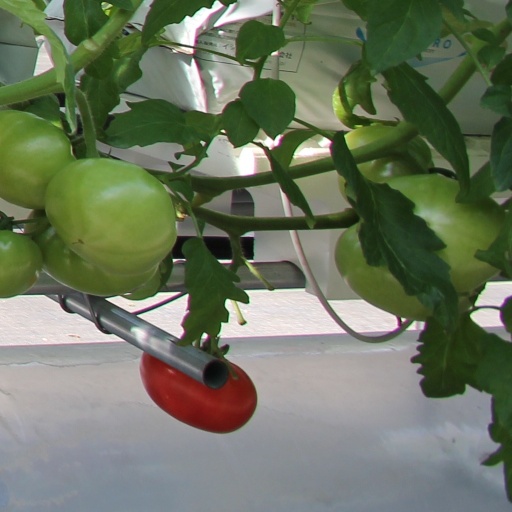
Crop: tomato